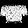
Label: Shirt